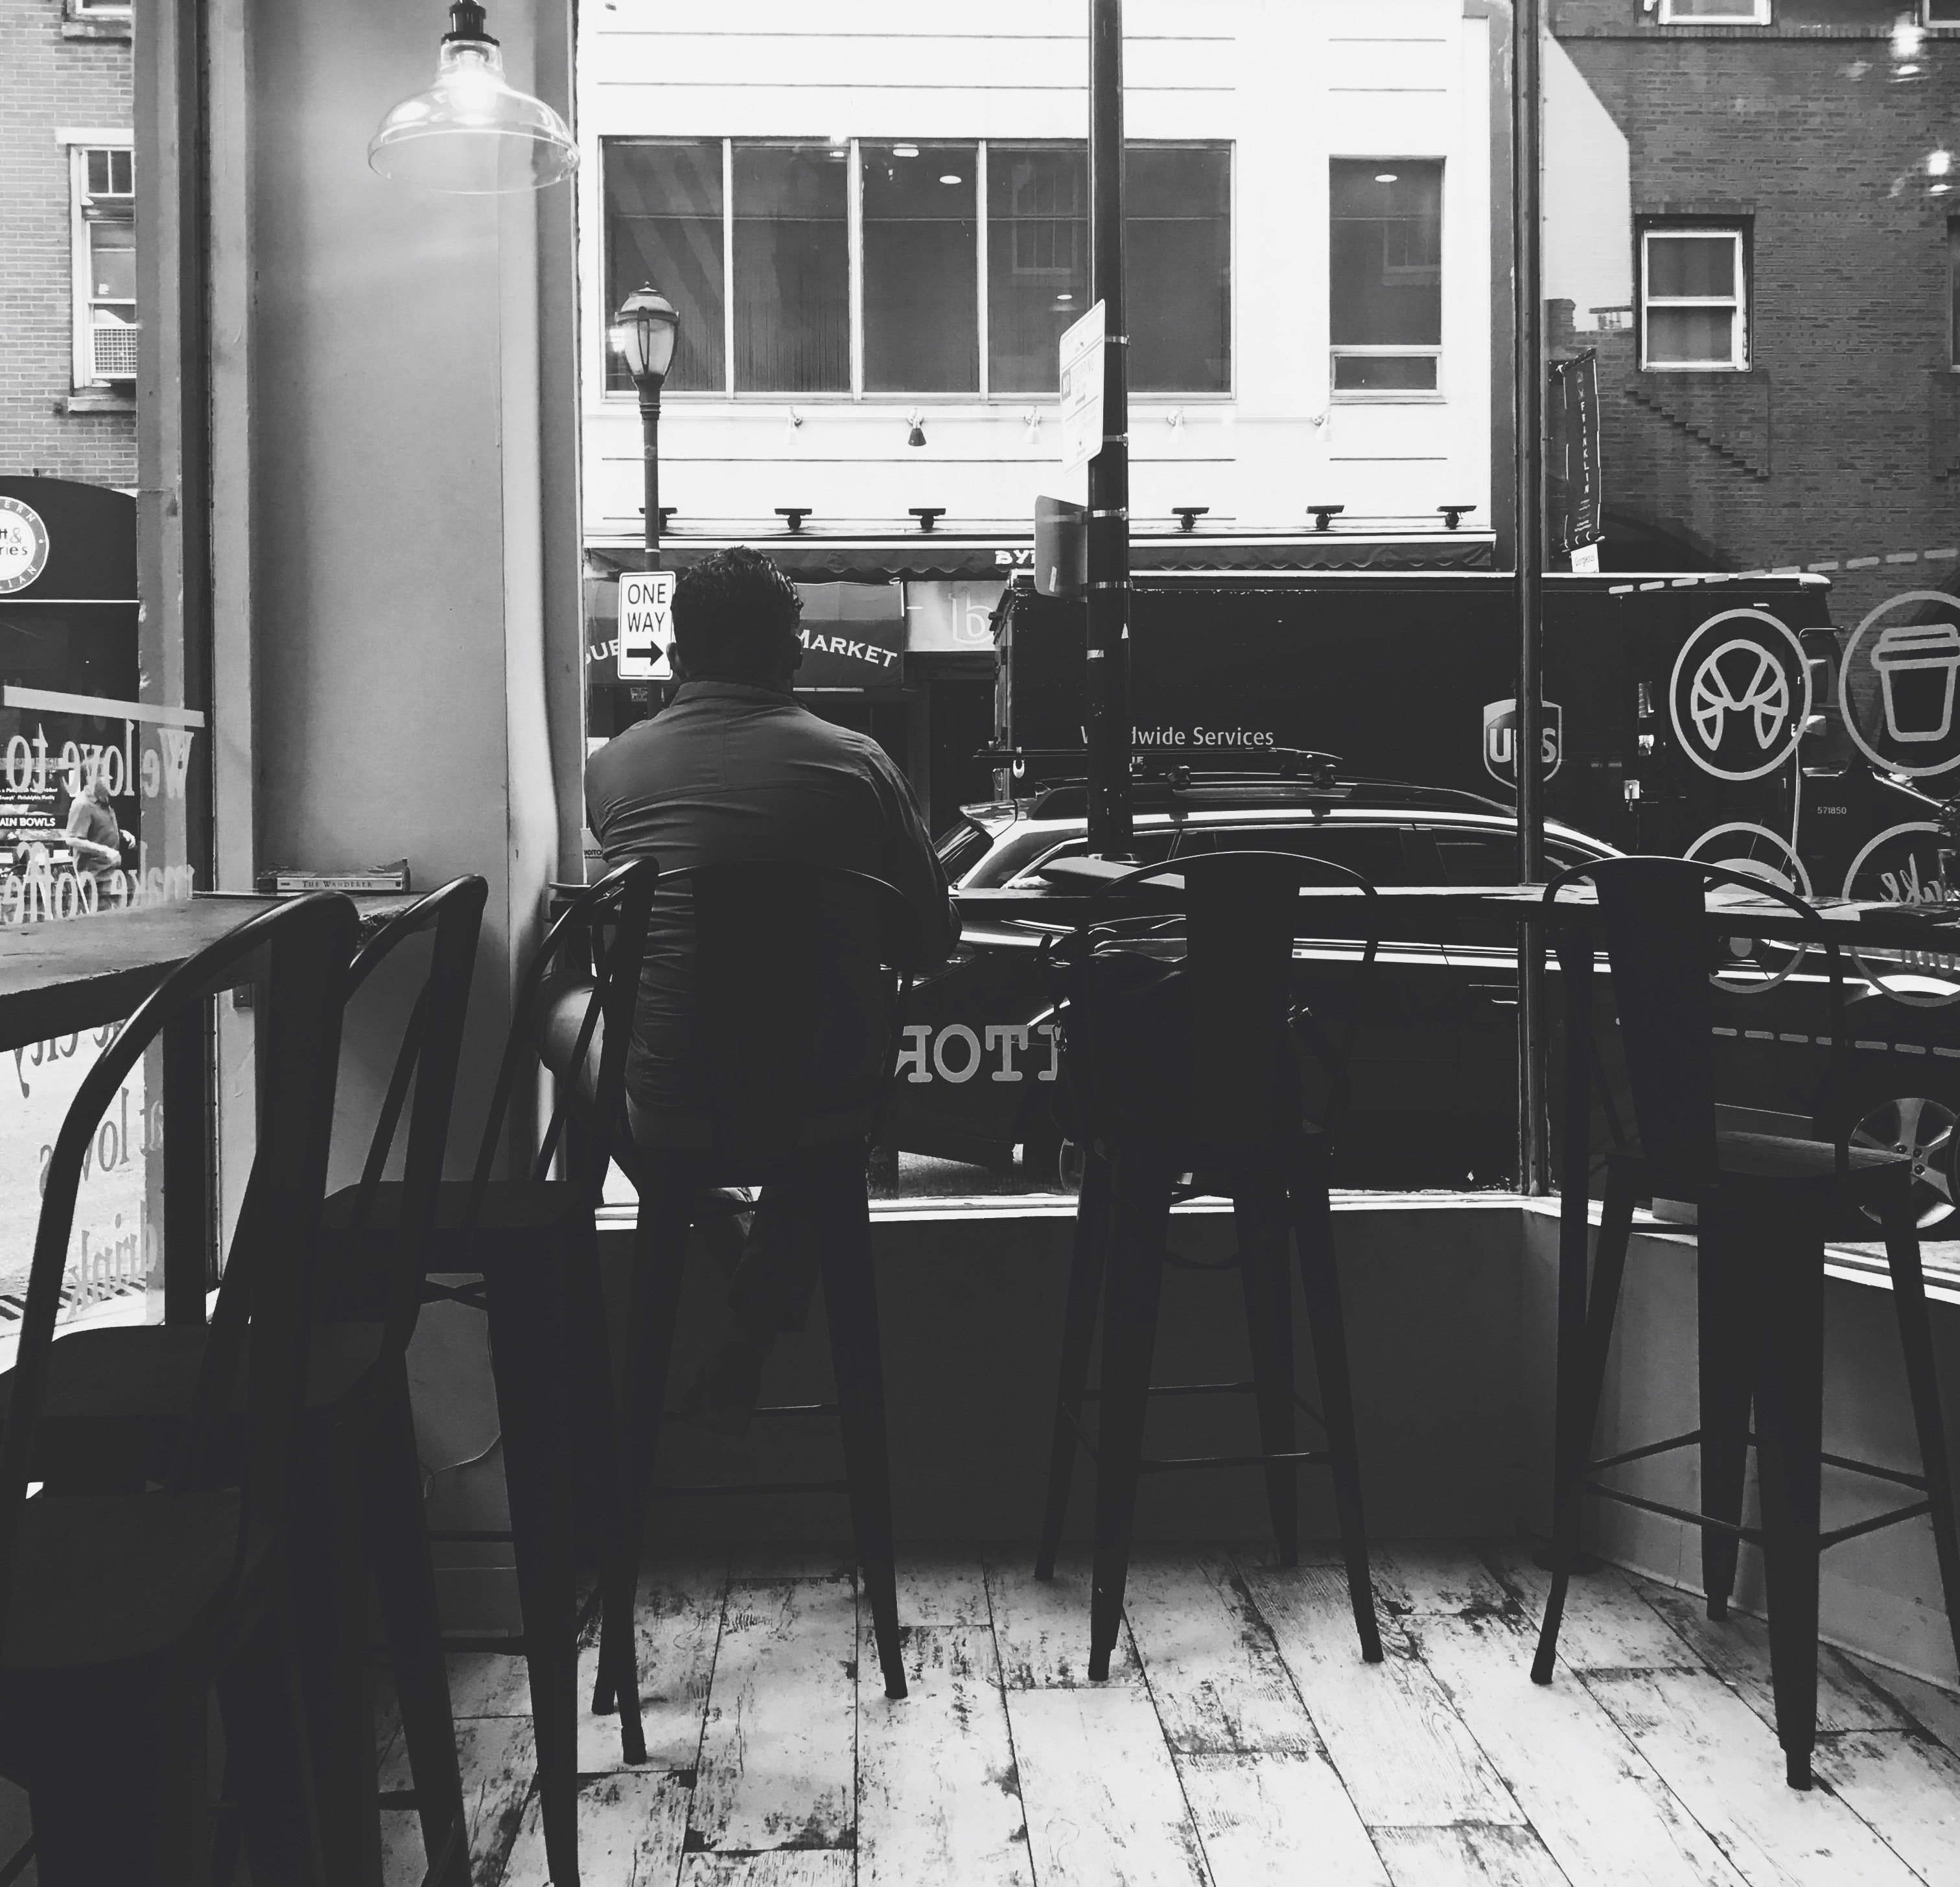
black, black and white, monochrome, snapshot, room, monochrome photography, photography, building, window, furniture, style, street